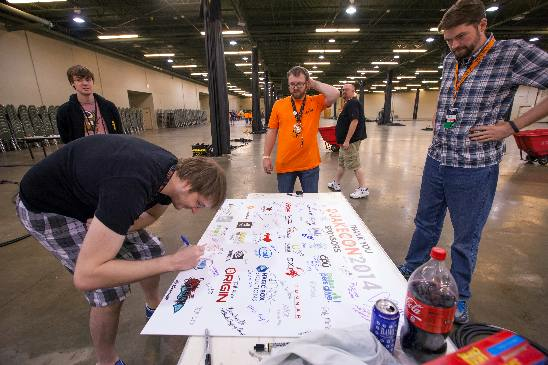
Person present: Yes